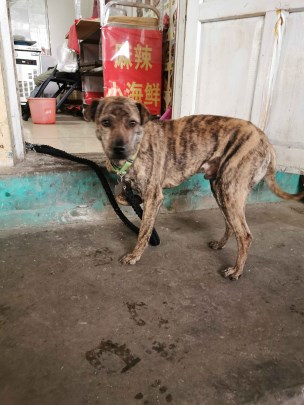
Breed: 3336-n000121-chinese_rural_dog